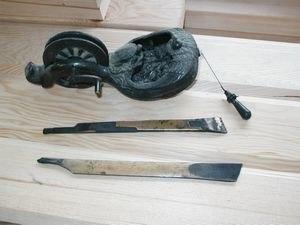
Le cordeau à tracer ou cordex est une cordelette imprégnée de poudre de craie colorée, servant à faire des marquages rectilignes provisoires sur des chantiers de construction.